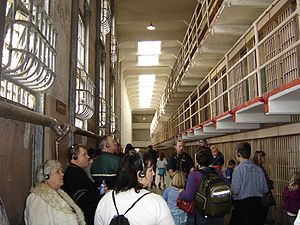
Alcatraz / Besøg på Alcatraz
Efter lukningen er fængslet blevet en turistattraktion
Alcatraz er en ø med et nu nedlagt fængsel midt i San Francisco Bay Area i Californien, USA.